Harold G. Schrier

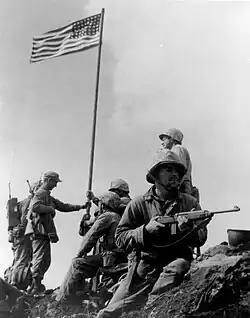
Marine Staff Sergeant Lou Lowery's photo of the first U.S flag flown on Mount Suribachi. Left to right: 1st. Lt. Harold Schrier (left side of radioman), Pfc. Raymond Jacobs (radioman), Sgt. Henry "Hank" Hansen (soft cap, holding flagstaff), Platoon Sgt. Ernest Ivy Thomas, Jr. (seated), Pvt. Phil Ward (holding lower flagstaff), PhM2c. John Bradley, USN (standing above Ward, holding flagstaff), Pfc. James Michels (holding M1 carbine), and Cpl. Charles W. Lindberg (standing above Michels).

On February 23, 1945, Lieutenant Colonel Chandler W. Johnson, commander of the 2nd Battalion, 28th Marine Regiment, ordered a platoon-size patrol to climb up 556-foot Mount Suribachi. Captain Dave Severance, E Company's commander, assembled the remainder of his Third Platoon and other members of the battalion headquarters, including two Navy corpsmen and stretcher bearers. First Lieutenant Harold Schrier, E Company's executive officer, volunteered for the mission and was handed the Second Battalion's American flag from Lt. Colonel Johnson (or the battalion adjutant) measuring 28 by 54 inches (137 by 71 cm), which had been taken from the attack transport on the way to Iwo Jima by First Lieutenant George G. Wells, the Second Battalion's adjutant in charge of the battalion's flags. Lt. Schrier was to take a patrol with the flag up the mountain and raise the flag if possible at the summit to signal that Mount Suribachi was captured. At 8:30 a.m., Lt. Schrier started climbing with the patrol up the mountain. Less than an hour later, the patrol, after receiving occasional Japanese sniper fire, reached the rim of the volcano. After a brief firefight there, Lt. Schrier and his men captured the summit.